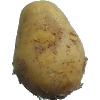
Label: Potato White 1